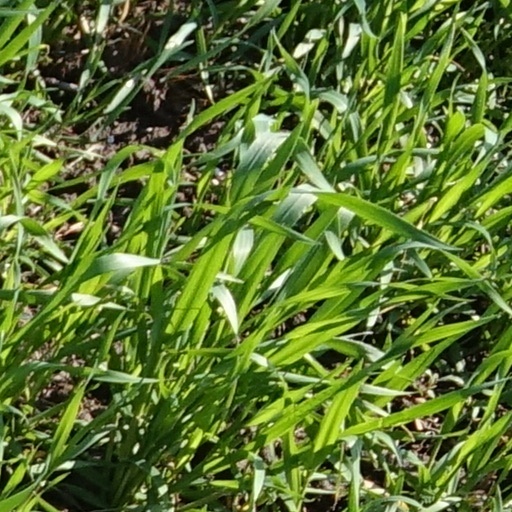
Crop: wheat